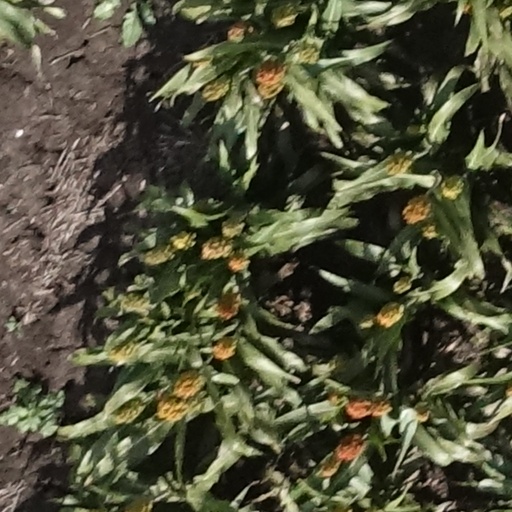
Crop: sorghum